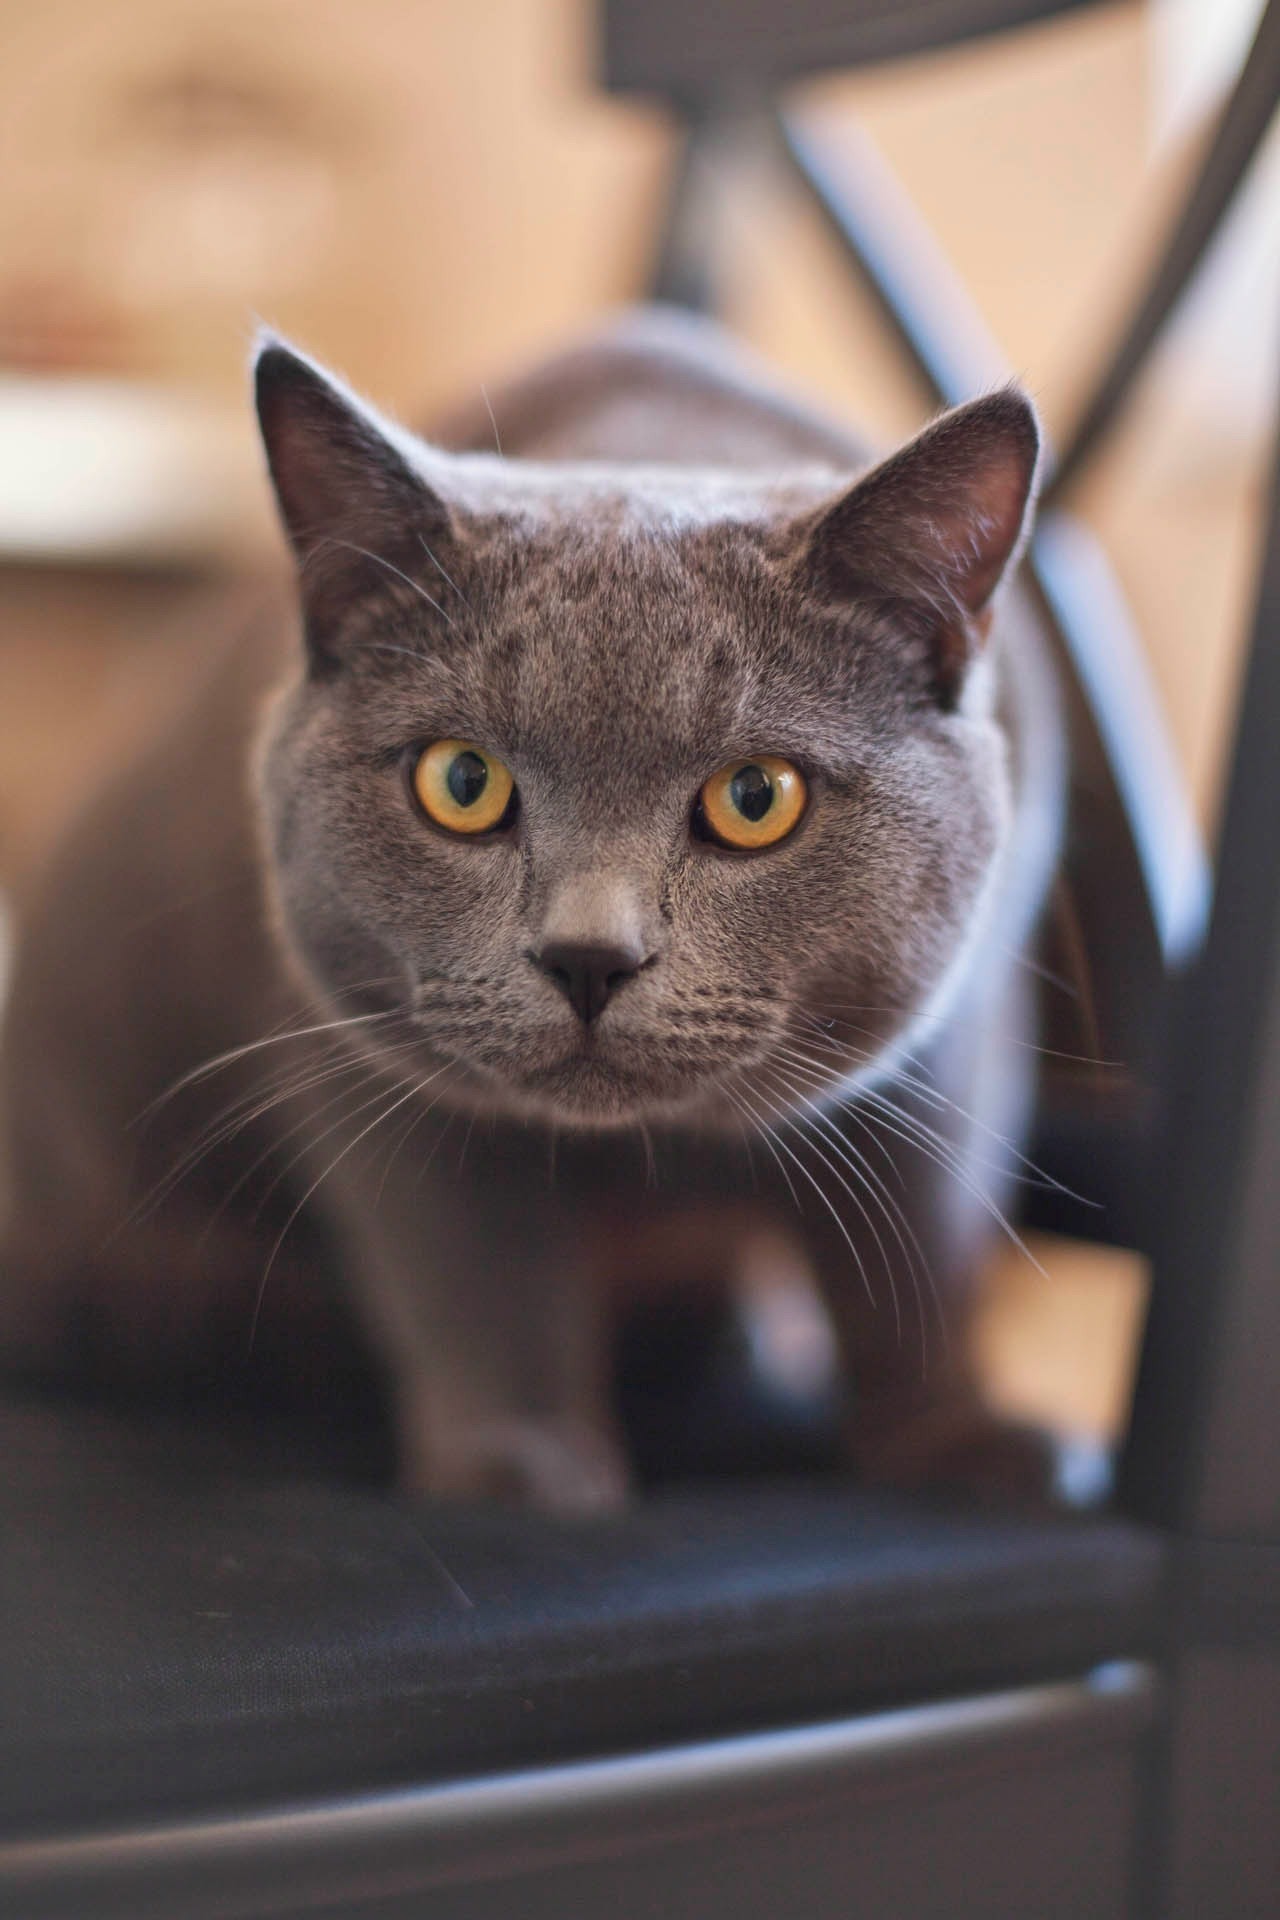
cat, mammal, vertebrate, small to medium sized cats, whiskers, felidae, korat, chartreux, british shorthair, burmese, carnivore, domestic short haired cat, russian blue, snout, asian, nebelung, kitten, fawn, black cat